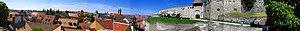
Eger [ˈɛɡɛɾ] est une localité de Hongrie, ville de droit comital et chef-lieu du district d'Eger et du comitat de Heves. Elle est située dans le nord du pays, à l'est des monts Mátra et au sud du Bükk. Sa population s'élevait à 58 274 habitants en 2006.